Structures built by animals

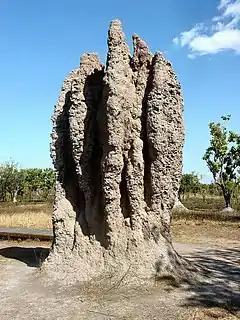
A so-called "cathedral" mound produced by a termite colony

Structures built by non-human animals, often called animal architecture, are common in many species. Examples of animal structures include termite mounds, ant hills, wasp and beehives, burrow complexes, beaver dams, elaborate nests of birds, and webs of spiders.